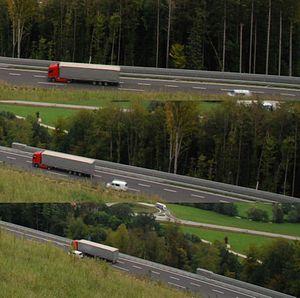
Un dépassement est le fait de rouler pendant un instant, en général relativement court, à côté d’un autre usager de la chaussée à une vitesse supérieure à la sienne dans le but de le précéder. La voie ou la distance utilisée pour dépasser ou doubler un véhicule dépend du type de la route et de la convention utilisée dans le pays.